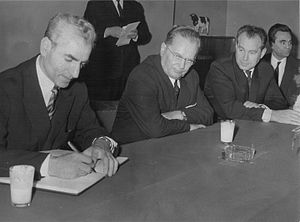
Josip Broz Tito / Præsident / Reformer
Tito med den persiske shah Mohammad Reza Pahlavi i 1973.
"Josip Broz Tito var en jugoslavisk revolutionær og statsmand, der besad flere politiske embeder fra 1943 og til sin død i 1980. Under 2. verdenskrig var han leder af de jugoslaviske partisaner, der ofte betragtes som den mest effektive modstandsbevægelse i det tysk-besatte Europa. Til trods for at hans præsidentperiode er blevet kritiseret som autoritær, og at der er blevet rejst mistanke om undertrykkelse af politiske modstandere, blev Tito af de fleste betragtet som en godgørende diktator"" på grund af hans økonomiske og diplomatiske politik. Han var en populær offentlig figur både inden og uden for Jugoslaviens grænser. Tito, der blev set som et forenende symbol, vedligeholdt gennem sin indenrigspolitik en fredelig sameksistens mellem nationerne i det jugoslaviske forbund. Han blev yderligere kendt som en central skikkelse indenfor De alliancefrie landes bevægelse sammen med Indiens Jawaharlal Nehru, Egyptens Gamal Abdel Nasser og Indonesiens Sukarno.